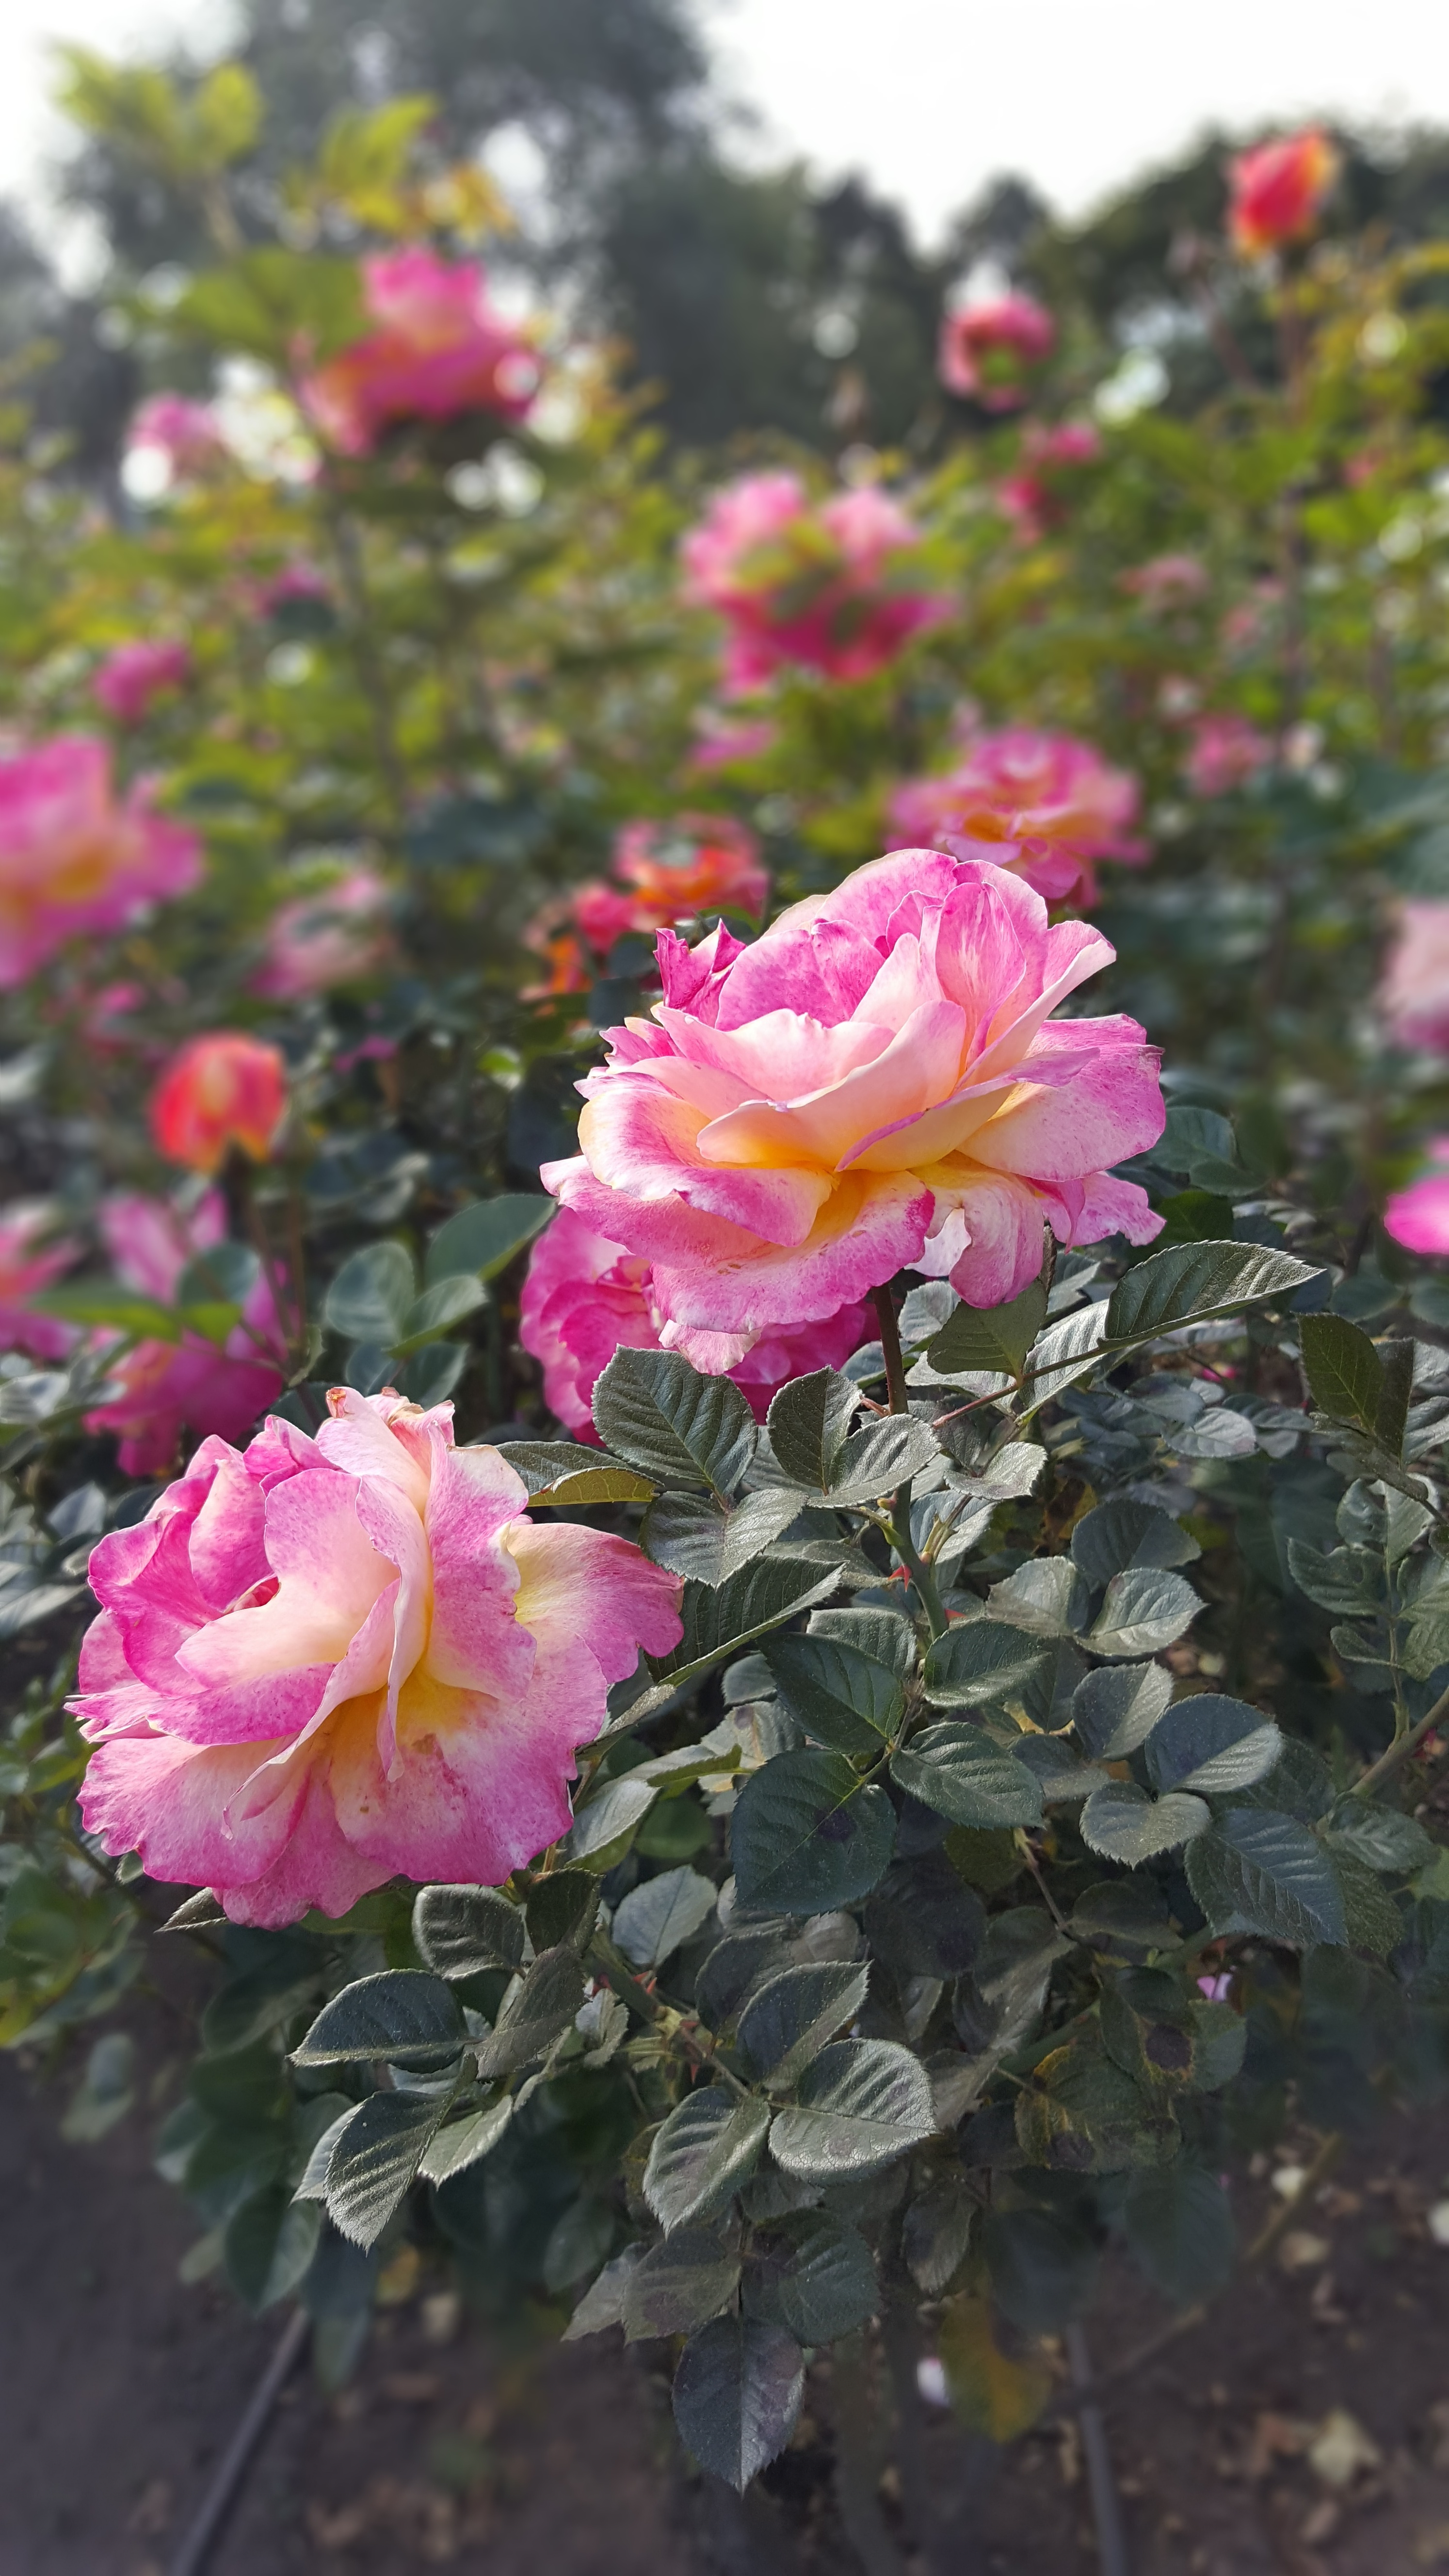
blossom, plant, flower, petal, rose, botany, garden, pink, flora, red rose, flowers, petals, shrub, rosa, floribunda, flowering plant, garden roses, rose family, pink blue, land plant, rosa centifolia, rose order